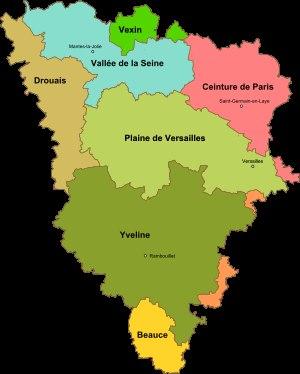
L’agriculture des Yvelines est une agriculture moderne et productive, tournée principalement vers la grande culture céréalière. C'est la deuxième en Île-de-France après celle de Seine-et-Marne. Elle occupe une place marginale dans l'économie du département sous l'angle de l'emploi, avec 4 966 actifs en 2006, soit 0,9 % de la population active totale. Cependant cette activité mobilise et façonne une part importante du territoire. La surface agricole utile s'élevait à 91 045 hectares en 2000, soit 43 % du total et à 89 136 hectares en 2010. Ce territoire agricole, ajouté aux 32 % de territoire boisé, donne aux Yvelines un caractère rural marqué, malgré leur proximité de Paris. Cette SAU diminue de 200 hectares par an au profit de l'urbanisation et des infrastructures. Le nombre d'exploitations agricoles diminue régulièrement, diminution plus marquée dans le secteur des cultures spéciales tandis que leur taille augmente pour atteindre une moyenne de 94 hectares en 2010.Plus de 70 % des exploitants cultivent des céréales et des oléagineux comme le colza.